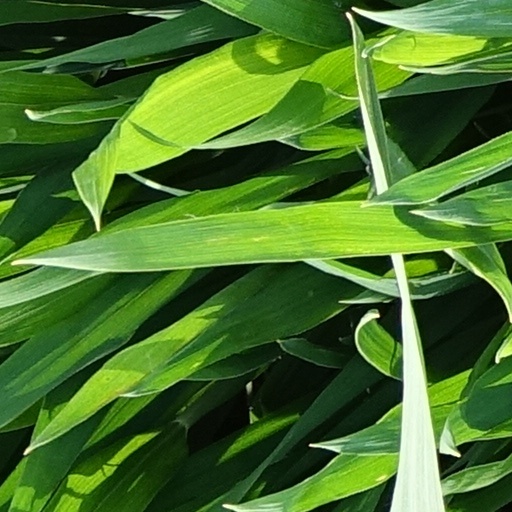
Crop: wheat